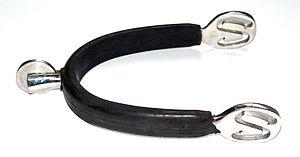
En équitation, l'éperon est un instrument de cavalier qui se fixe sur la partie de la botte recouvrant la cheville ou le talon. Il s'agit d'une aide artificielle qui prolonge l'action de la jambe en la renforçant et en la rendant plus précise. L'éperon est utilisé dans chaque discipline équestre. Des règles ont été imposées concernant l'utilisation et les pénalités que l'éperon peut éventuellement attirer.